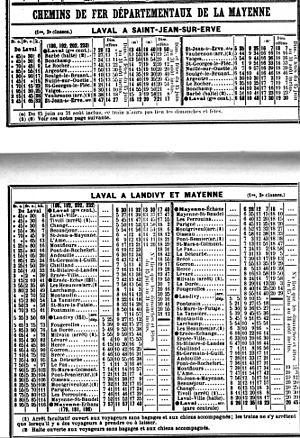
Livret Chaix - Mai 1914
Les chemins de fer départementaux de la Mayenne étaient un réseau de chemin de fer secondaire à voie métrique créé par le département de la Mayenne sous le régime de la loi du 11 juin 1880, et qui fonctionna entre 1900 et 1947.